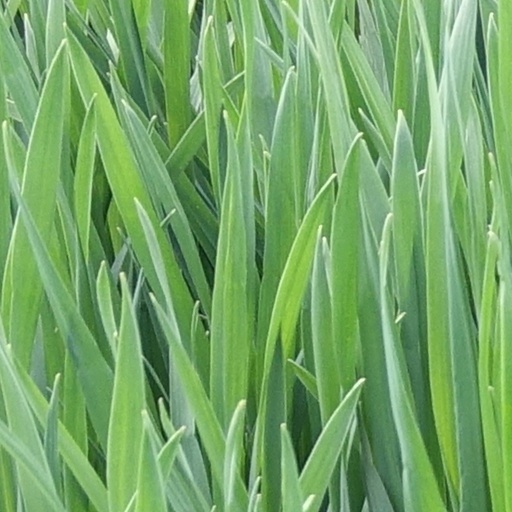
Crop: wheat